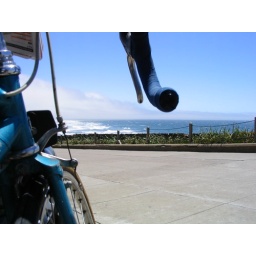
ocean beach by bike